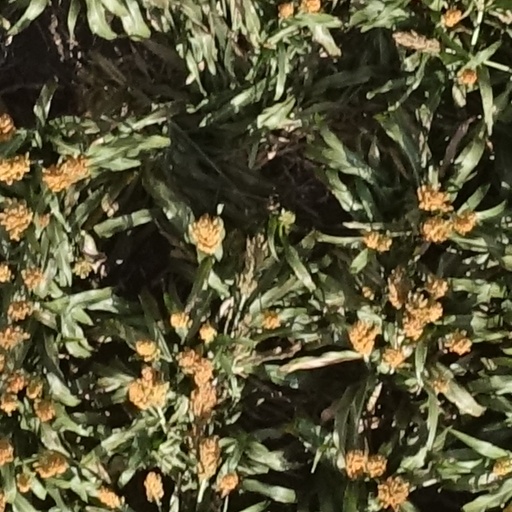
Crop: sorghum